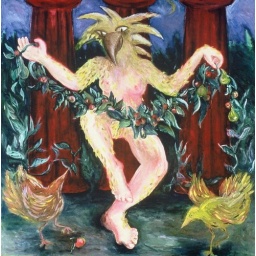
During my &amp;quot;classical&amp;quot; period when there were red columns in my paintings. This was 1986, 60&amp;quot; x 60&amp;quot;  o/c